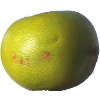
Label: pomelo_sweetie